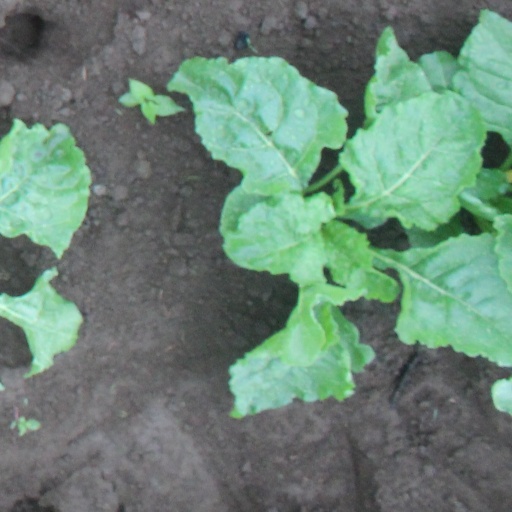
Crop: sugar beet